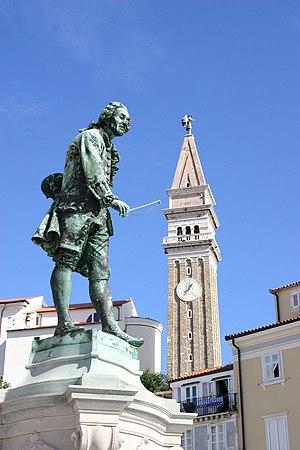
La place Tartini est une place de Piran, en Slovénie, la plus grande du centre de la ville. Elle porte le nom du compositeur et violoniste Giuseppe Tartini.